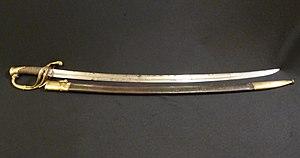
sabre modèle 1821 d'officier d'infanterie
Le sabre modèle 1821 est un sabre français pour officier d'infanterie. Il est le premier sabre réglementaire pour les officiers d'infanterie de l'armée française.